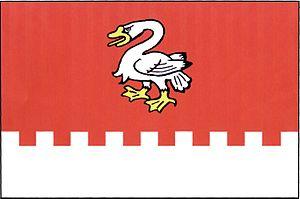
Bor est une ville du district de Tachov, dans la région de Plzeň, en République tchèque. Sa population s'élevait à 4 304 habitants en 2018.